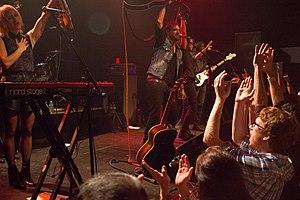
The Airborne Toxic Event est un groupe de rock indépendant américain, originaire de Los Angeles, en Californie. Le nom du groupe provient d'une section du roman White Noise de Don DeLillo.